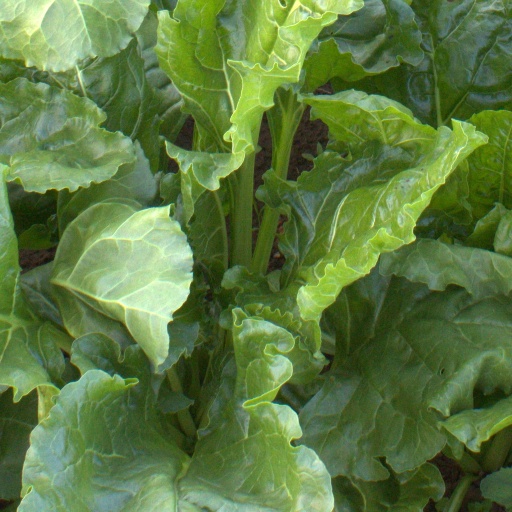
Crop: sugar beet